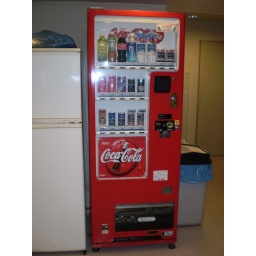
Vending machine in our kitchen